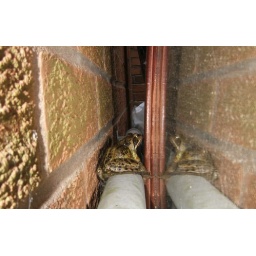
The poor frog sought refuge from my cat by a wall with a mirror stacked against it.